Ausbeth Ajagu

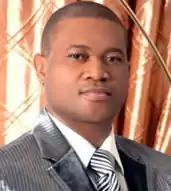
Ausbeth Ajagu (2017).

Ausbeth Ajagu (born October 26, 1965) is a Nigerian-Canadian political economist. He is the chairman of Betcy Group of Companies and President of Academy of Entrepreneurial Studies.